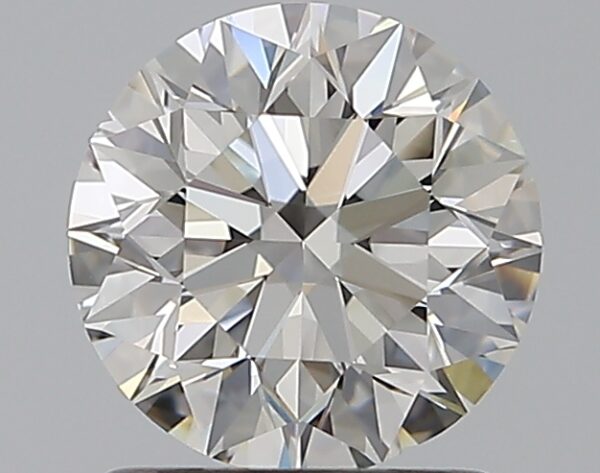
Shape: round
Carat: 1.28
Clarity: VS1
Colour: H
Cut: EX
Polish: EX
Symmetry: EX
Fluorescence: N
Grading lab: GIA
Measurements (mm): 6.87 x 6.91 x 4.32